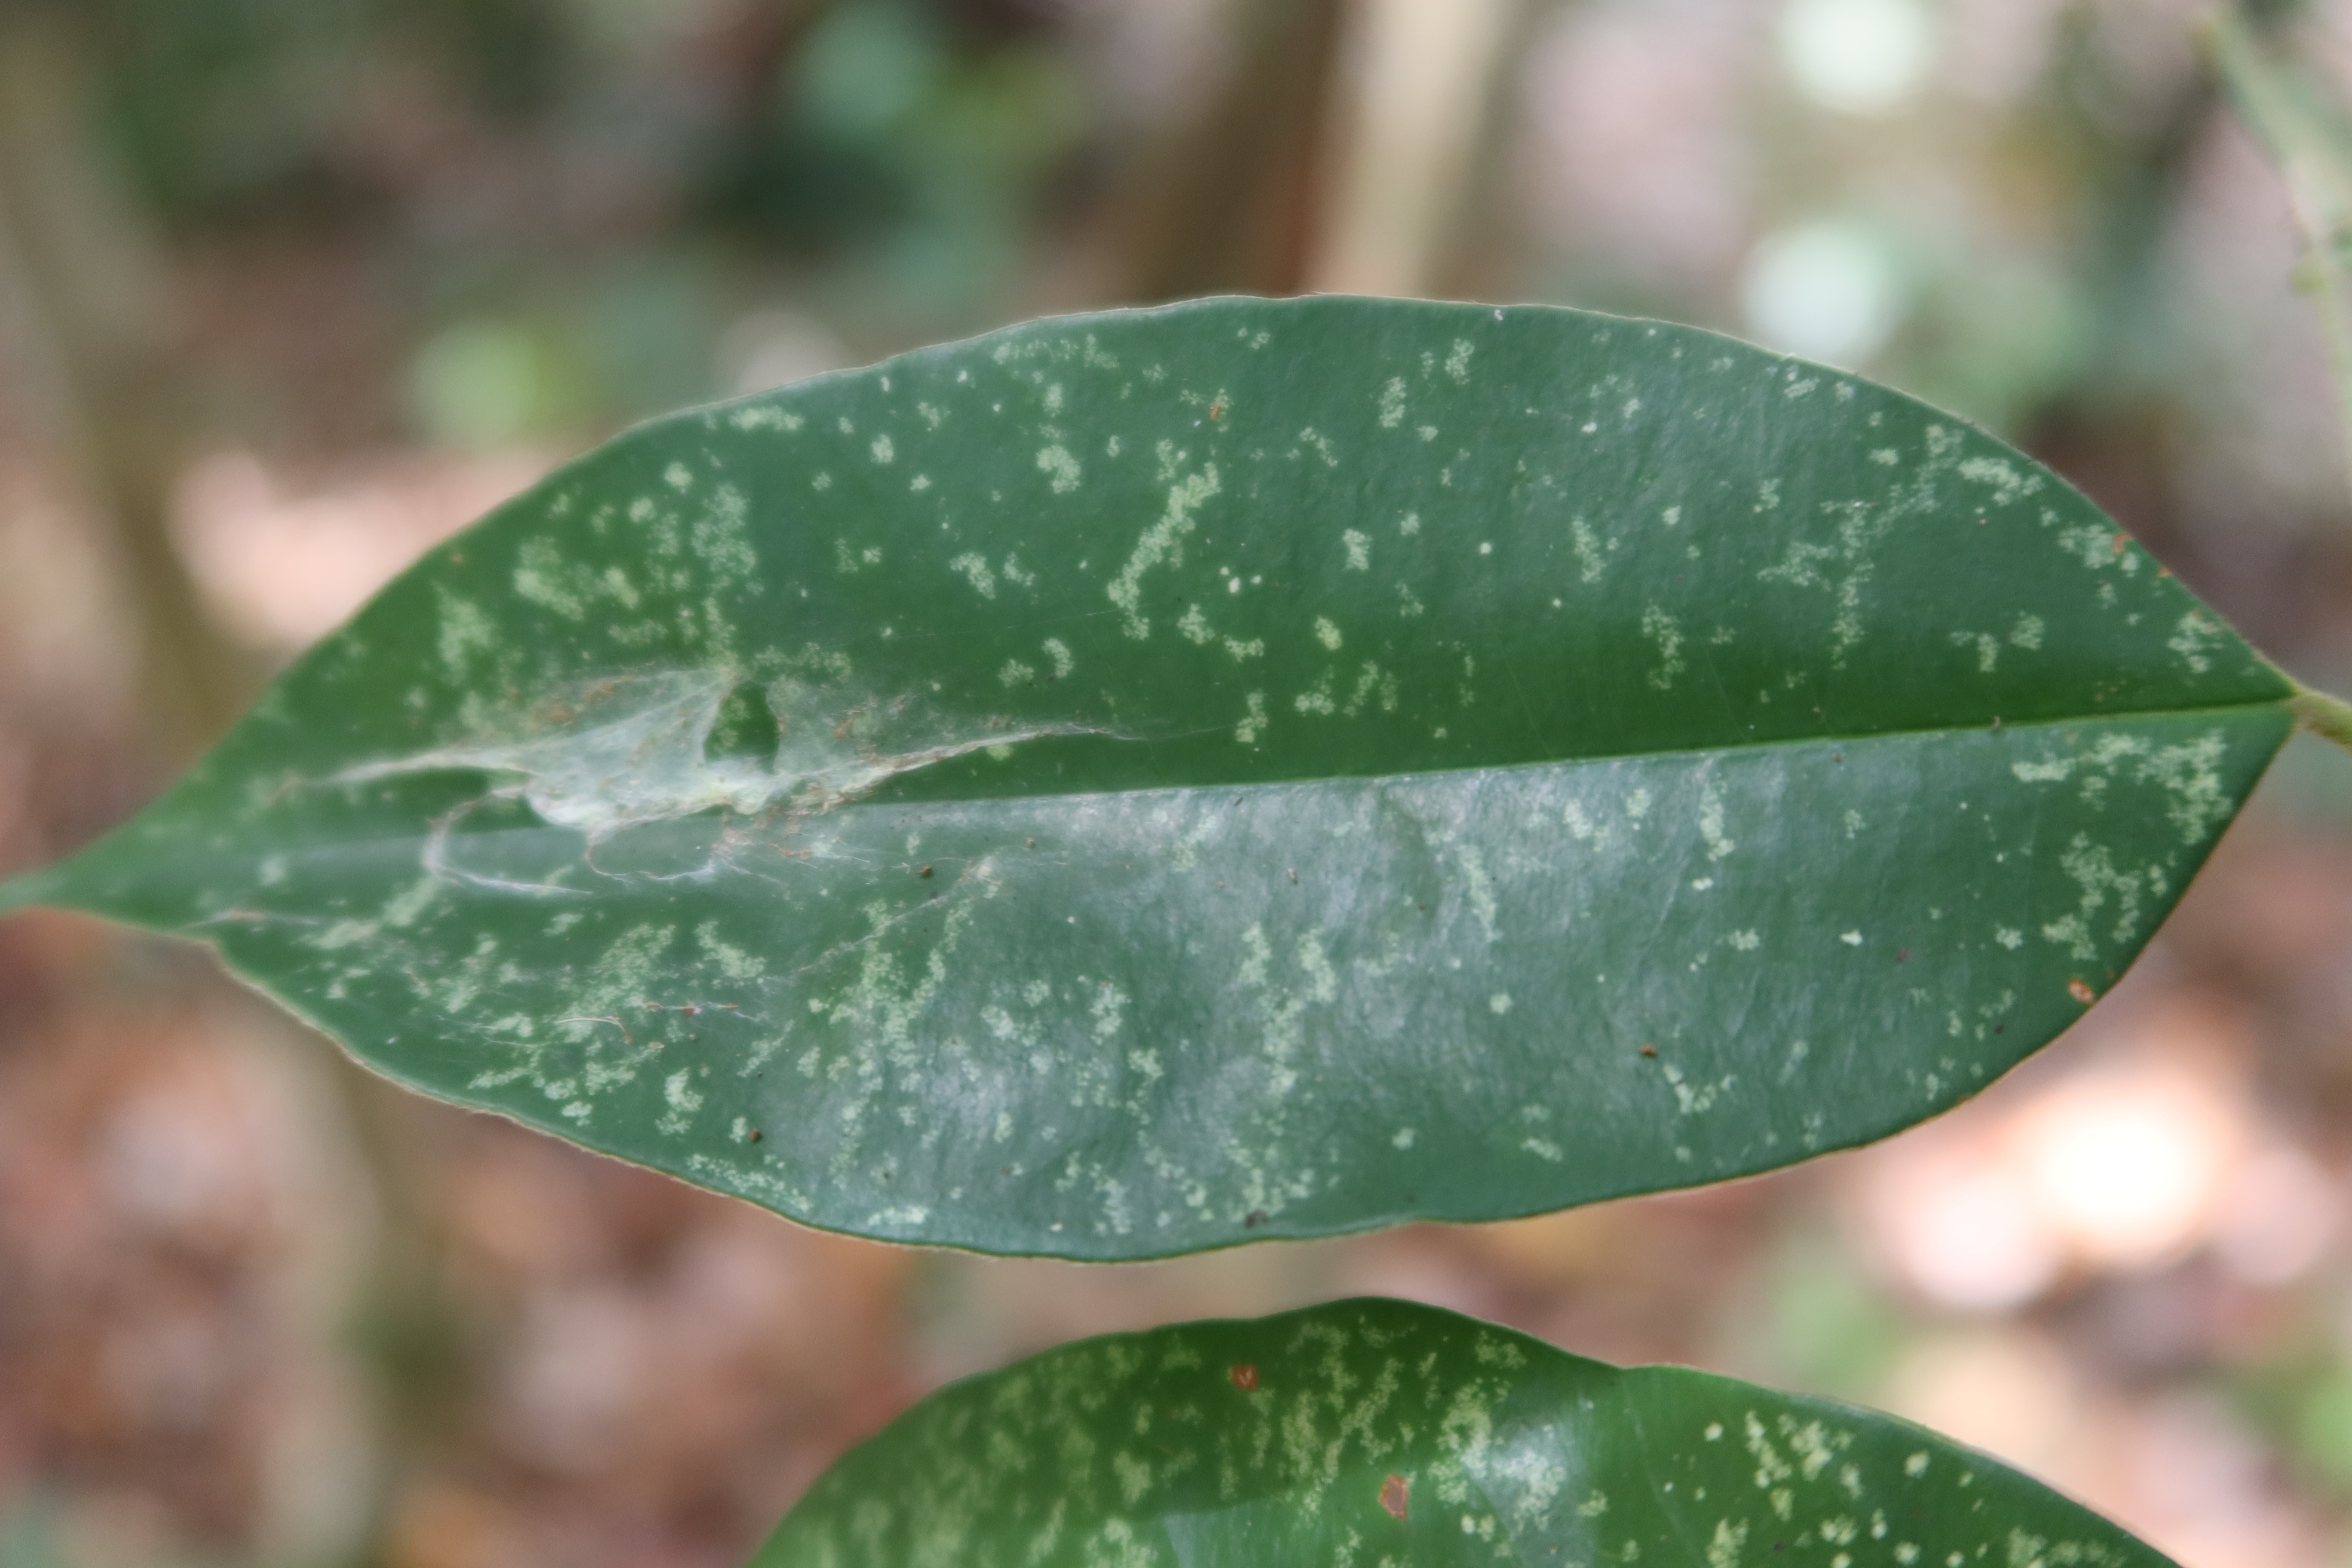
Label: Powdery mildew